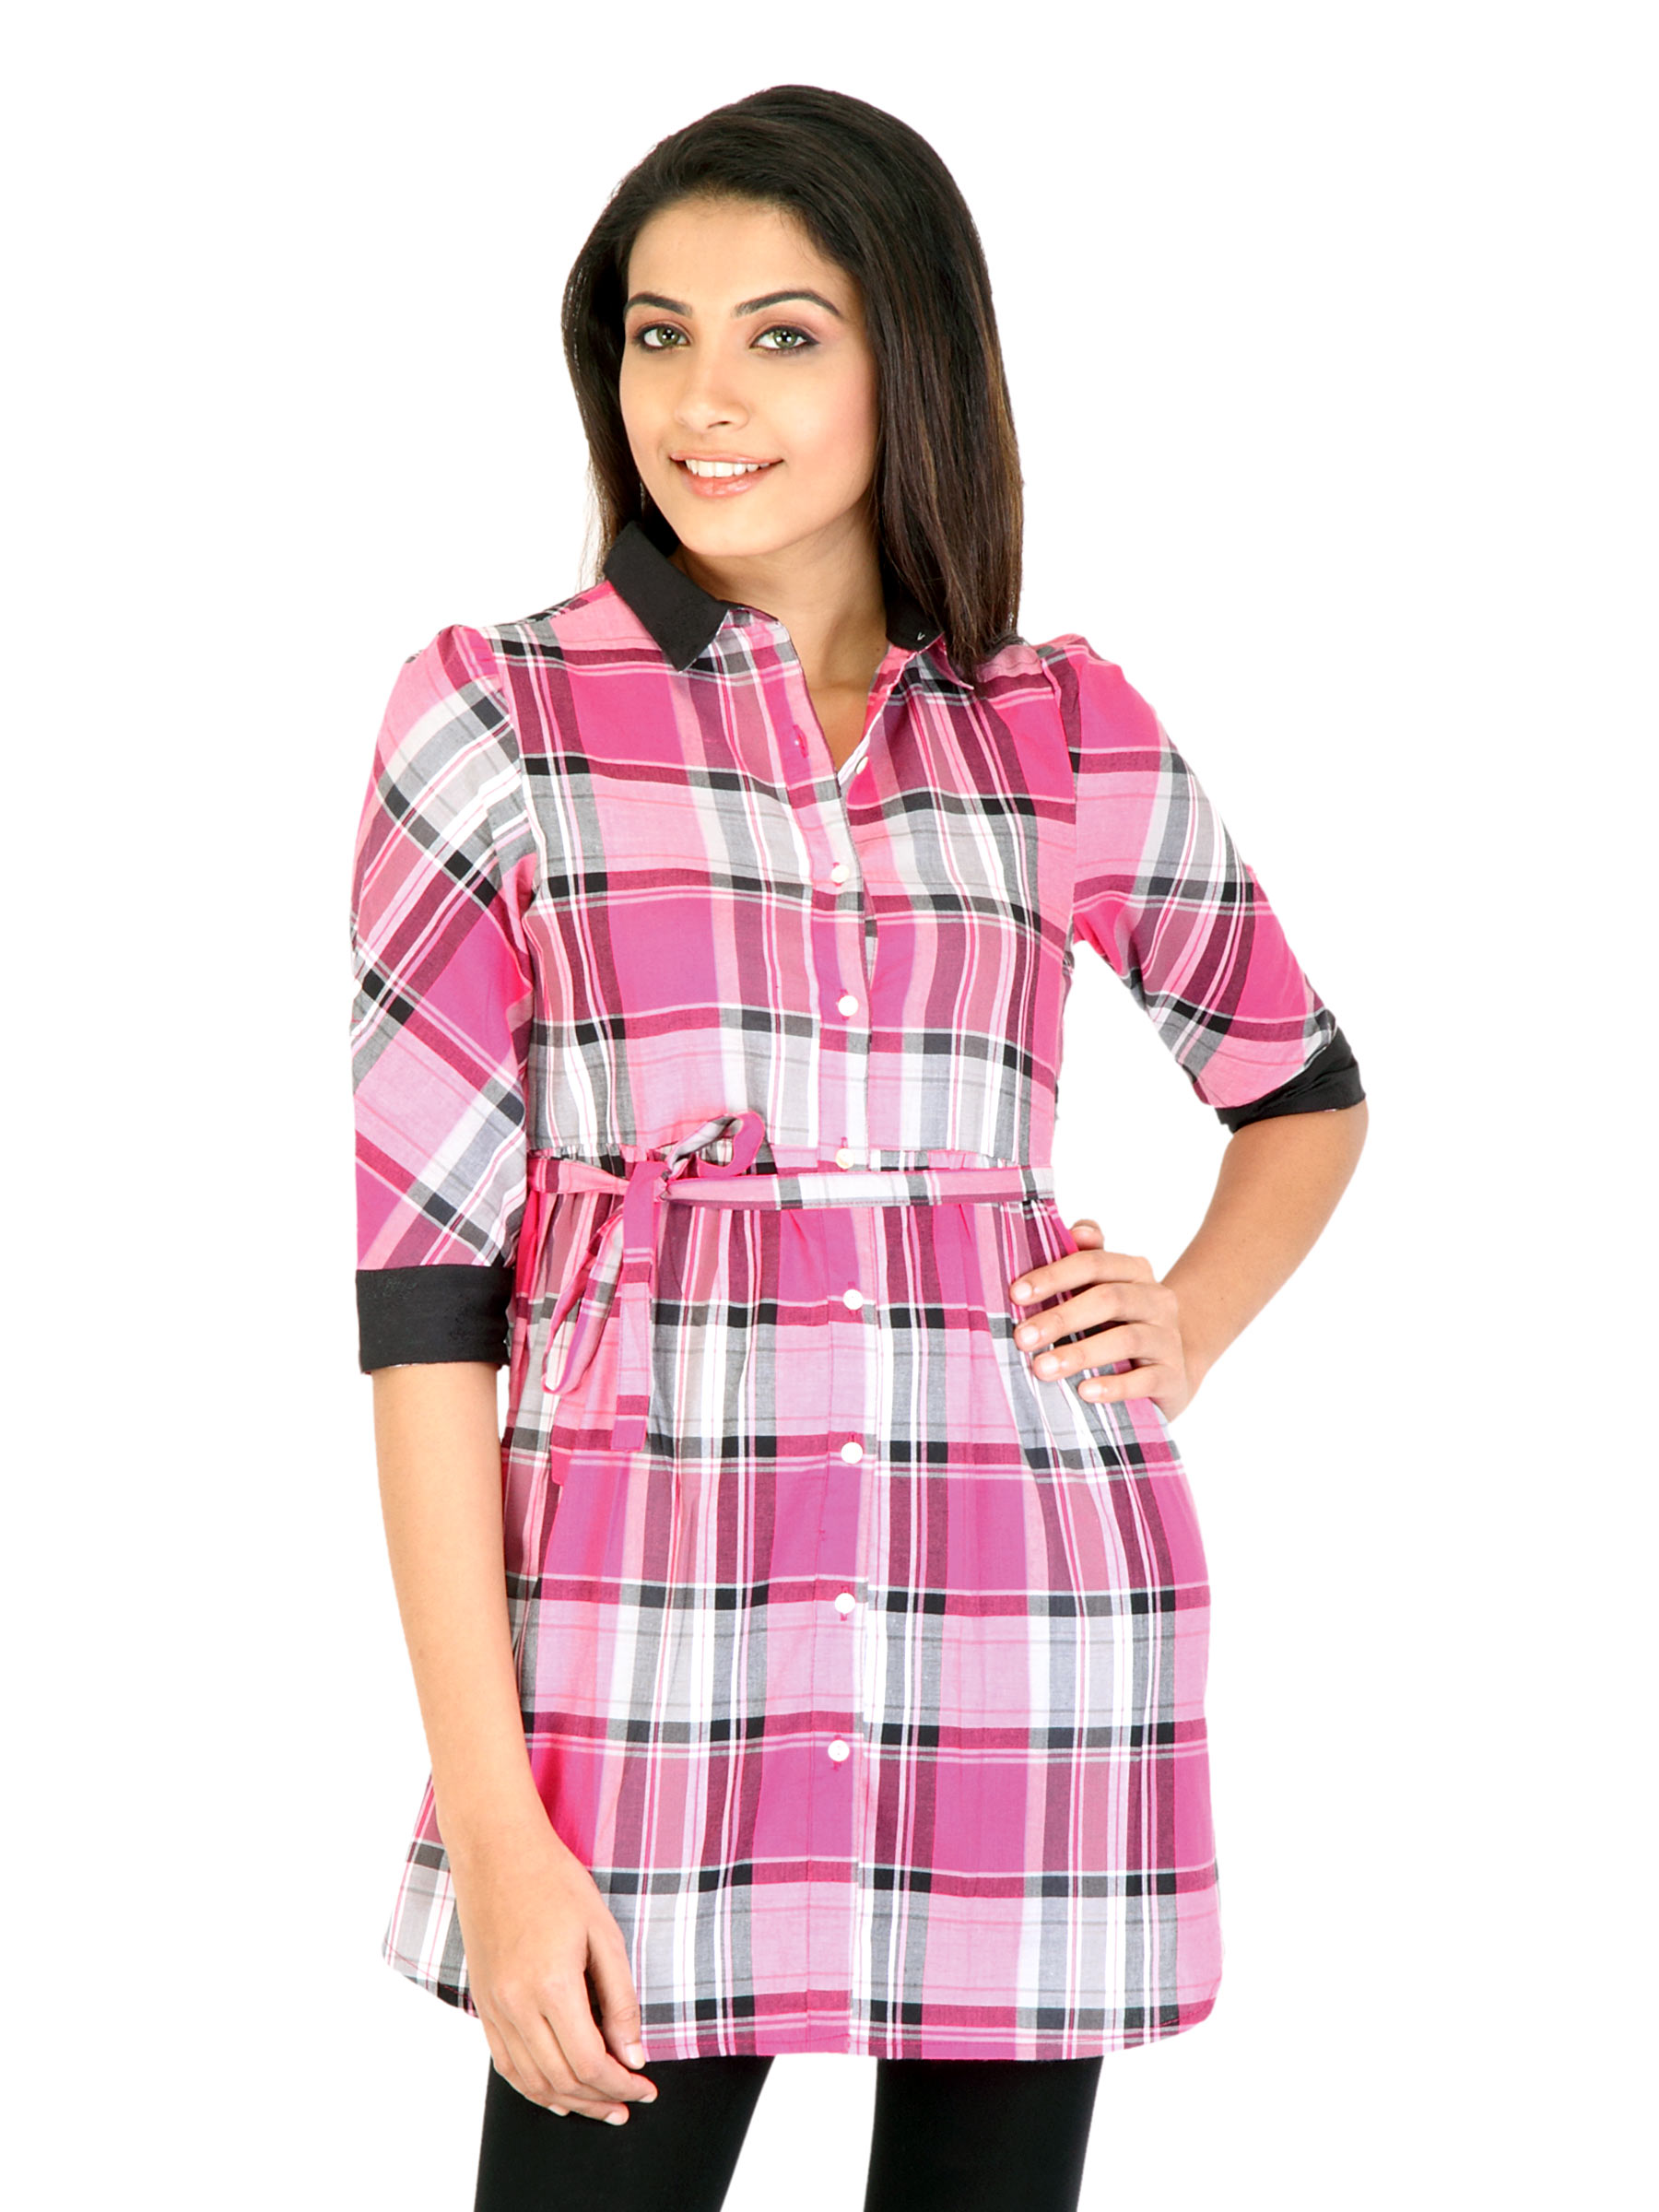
Mother Earth Women Checks Pink Shirts
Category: Apparel / Topwear / Tops
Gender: Women
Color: Pink
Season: Fall 2011
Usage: Ethnic